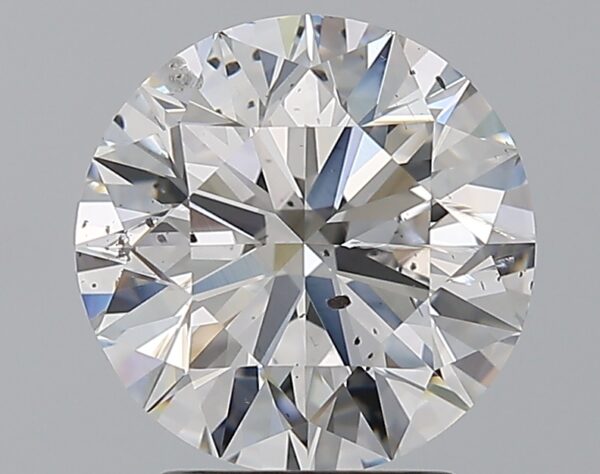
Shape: round
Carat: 3.01
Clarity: SI2
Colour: D
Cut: EX
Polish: EX
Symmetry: EX
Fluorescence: ST
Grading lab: GIA
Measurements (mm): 9.19 x 9.25 x 5.74